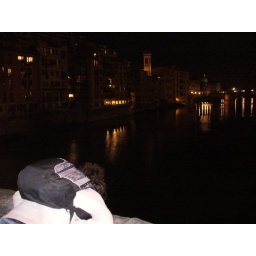
Looking over the river in florence on the old bridge